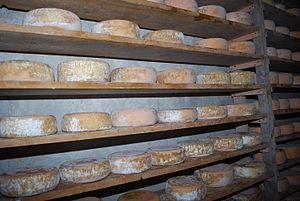
Fromages Ossau-Iraty (saloir de A&amp
La cuisine occitane est une cuisine diversifiée qui a des traits caractéristiques de la cuisine méditerranéenne, mais se différencie des cuisines catalane et italienne. En raison de la taille de l'Occitanie et la grande variété de ses terroirs, allant des Pyrénées aux Alpes, de la côte méditerranéenne au Massif central qu'elle englobe majoritairement, c'est une cuisine très variée mais, au-delà de la traditionnelle partition entre l'usage de la graisse de canard au sud ouest et de l'huile d'olive au sud-est, il existe un certain nombre de traits communs à l'ensemble de ce territoire et l'opposant parfois nettement au reste de la France.
Ossau-iraty est l'appellation d'origine d'un fromage français de lait de brebis à pâte pressée non cuite fabriqué dans le Pays basque français et le Béarn.